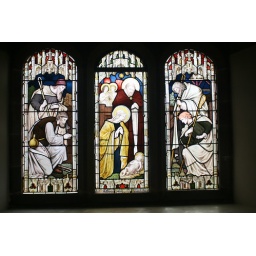
Stained glass window inside St Catherine's Eskdale Parish Church in Boot.